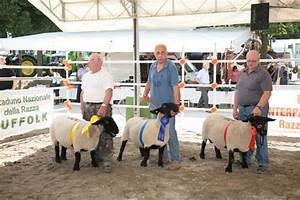
Label: sheep